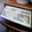
Label: keyboard